Battle of Aspern-Essling

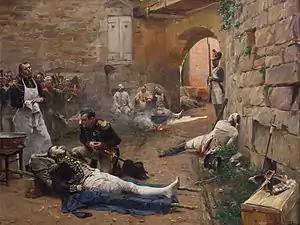
Marshal Lannes was mortally wounded at Essling. Painting by Paul-Émile Boutigny, 1894

Napoleon had not anticipated a significant engagement on the northern bank. The significant deployment of light cavalry at the head of the crossing schedule suggests that he still anticipated the necessity to locate Charles' army. At 4:00 p.m. on the 21st, the Emperor convened a meeting with his senior military officers to review the latest intelligence and plan the next steps. Despite the expectation that Bessières' advanced cavalry patrols would have discovered the presence of the main Austrian army so close to the bridgehead, they sent back no such information. This suggests that the French reconnoitering cavalry proved ineffective on this occasion. As there were no reports of the enemy, Lannes stated that he believed the army would encounter no more than 8,000 Austrians on the 21st, at the very outside. Only the cautious Duc de Rivoli made an estimation that the enemy might already be nearby in force, but this was not agreed with by the others.